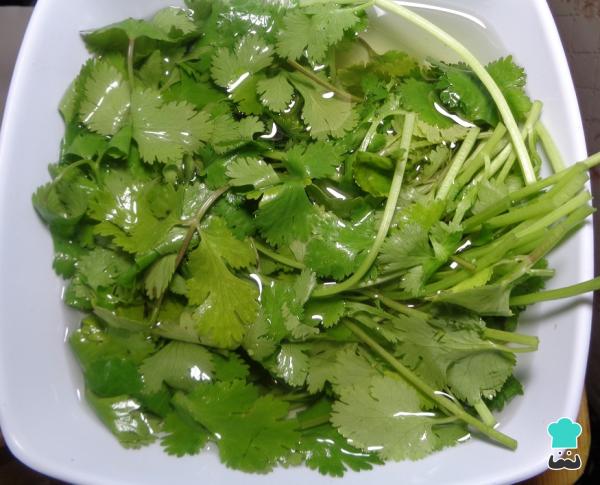
Por otro lado tomamos el cilandro y lo enjuagamos bajo el chorro de agua. Posteriormente lo colocamos en un recipiente profundo con suficiente agua y lo dejamos desinfectando con tu desinfectante para verduras de preferencia. Una vez pasado entre 3 y 5 minutos drenamos el agua, picamos y lo reservamos.